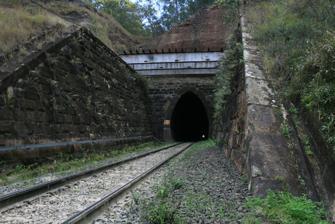
Building: Victoria Tunnel, Queensland
Country: Australia
Year built: 1866
Victoria Tunnel Eastern entrance, 2010 Overview Location Grandchester , Queensland , Australia Coordinates 27°39′19.67″S 152°25′31.24″E / 27.6554639°S 152.4253444°E / -27.6554639; 152.4253444 Route Grandchester to Gatton Narrow gauge railway Operation Opened June 1866 Operator Queensland Railways Traffic Train Character Passenger, Freight Technical Length 537 metres (1,762 ft) The Victoria Tunnel is a railway tunnel located in Queensland , Australia . At 537 metres (1,762 ft), the tunnel is the longer of the two oldest railway tunnels in Queensland, the other being known as the 'Six Chain', either because it is 6 chains (400 ft; 120 m) long, or is situated entirely on a 6-chain (400 ft; 120 m) radius curve, or both. Both are situated on the Main Line from Brisbane to Toowoomba, being part of the first narrow gauge main line in the world. The Victoria Tunnel was named in honour of Queen Victoria , the reigning Australian monarch at the time of the tunnel's construction. History The 537-metre-long (1,762 ft) tunnel (together with 'Six Chain') was built through the Little Liverpool Range on a section of narrow gauge railway from Grandchester to Gatton . The railway opened in June 1866, being delayed when the excavation of the tunnel revealed unexpected geological difficulties, requiring the tunnel to be lined with 3 layers of bricks. That resulted in the tunnel having restricted clearances, which limits the loading gauge (size of rolling stock) on this section of the Queensland Railways network, and the floor of the tunnel was lowered by 150 millimetres (5.9 in) in 1985 to improve that situation. Tunnel floor lowering There are a total of 11 single track tunnels on the line between Ipswich and Toowoomba, all built around the same time in 1865, all with a tight profile that are too small to take 2.9-metre-high (9.5 ft) ISO shipping containers.  It is now proposed to improve the loading gauge of these tunnels by lowering the floors. See also Queensland portal List of tunnels in Australia References